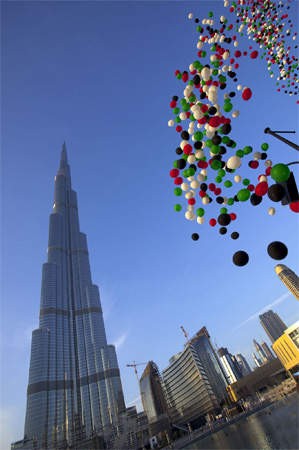
Landmark: Burj Khalifa